Walsall Canal

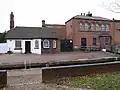
Walsall Locks toll office and Boaters Mission

Meanwhile the Birchills Branch of the Wyrley and Essington Canal reached Bloxwich Wharf to the north-west of Walsall by 1798. Much of this branch from Sneyd Junction was later subsumed into the new mainline of the Wyrley and Essington, when the canal was extended from Birchills Junction to Huddlesford Junction on the Birmingham and Fazeley Canal, authorised by the Wyrley and Essington Canal Act 1794 (34 Geo. 3. c. 25). The final of the Birchills Branch towards Walsall was left as a stub, but was little used. By 1809, a writer reported that it was dammed off and had been drained for some years, after it broke through into Birchill Colliery Works.